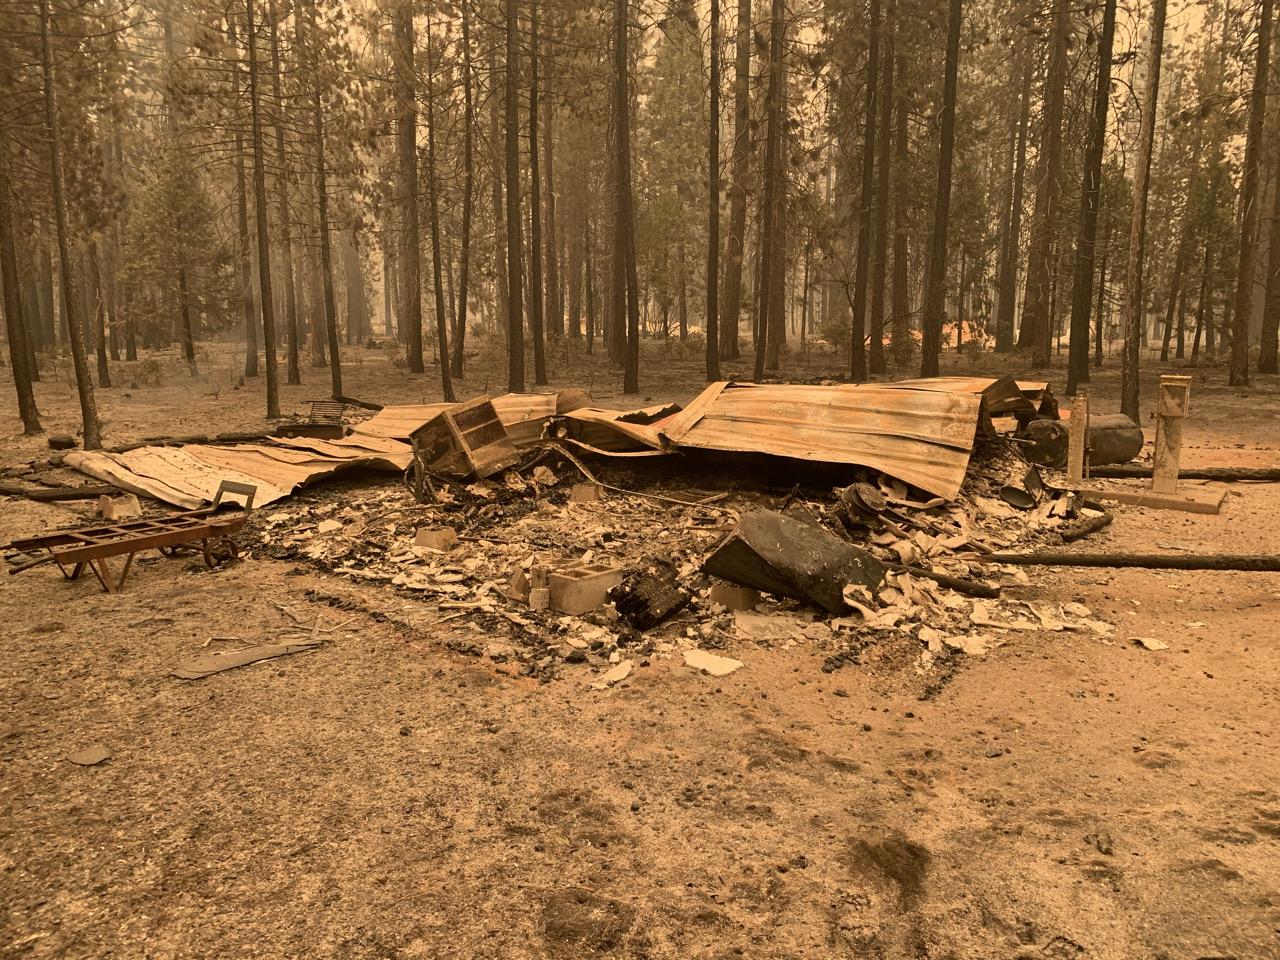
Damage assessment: destroyed